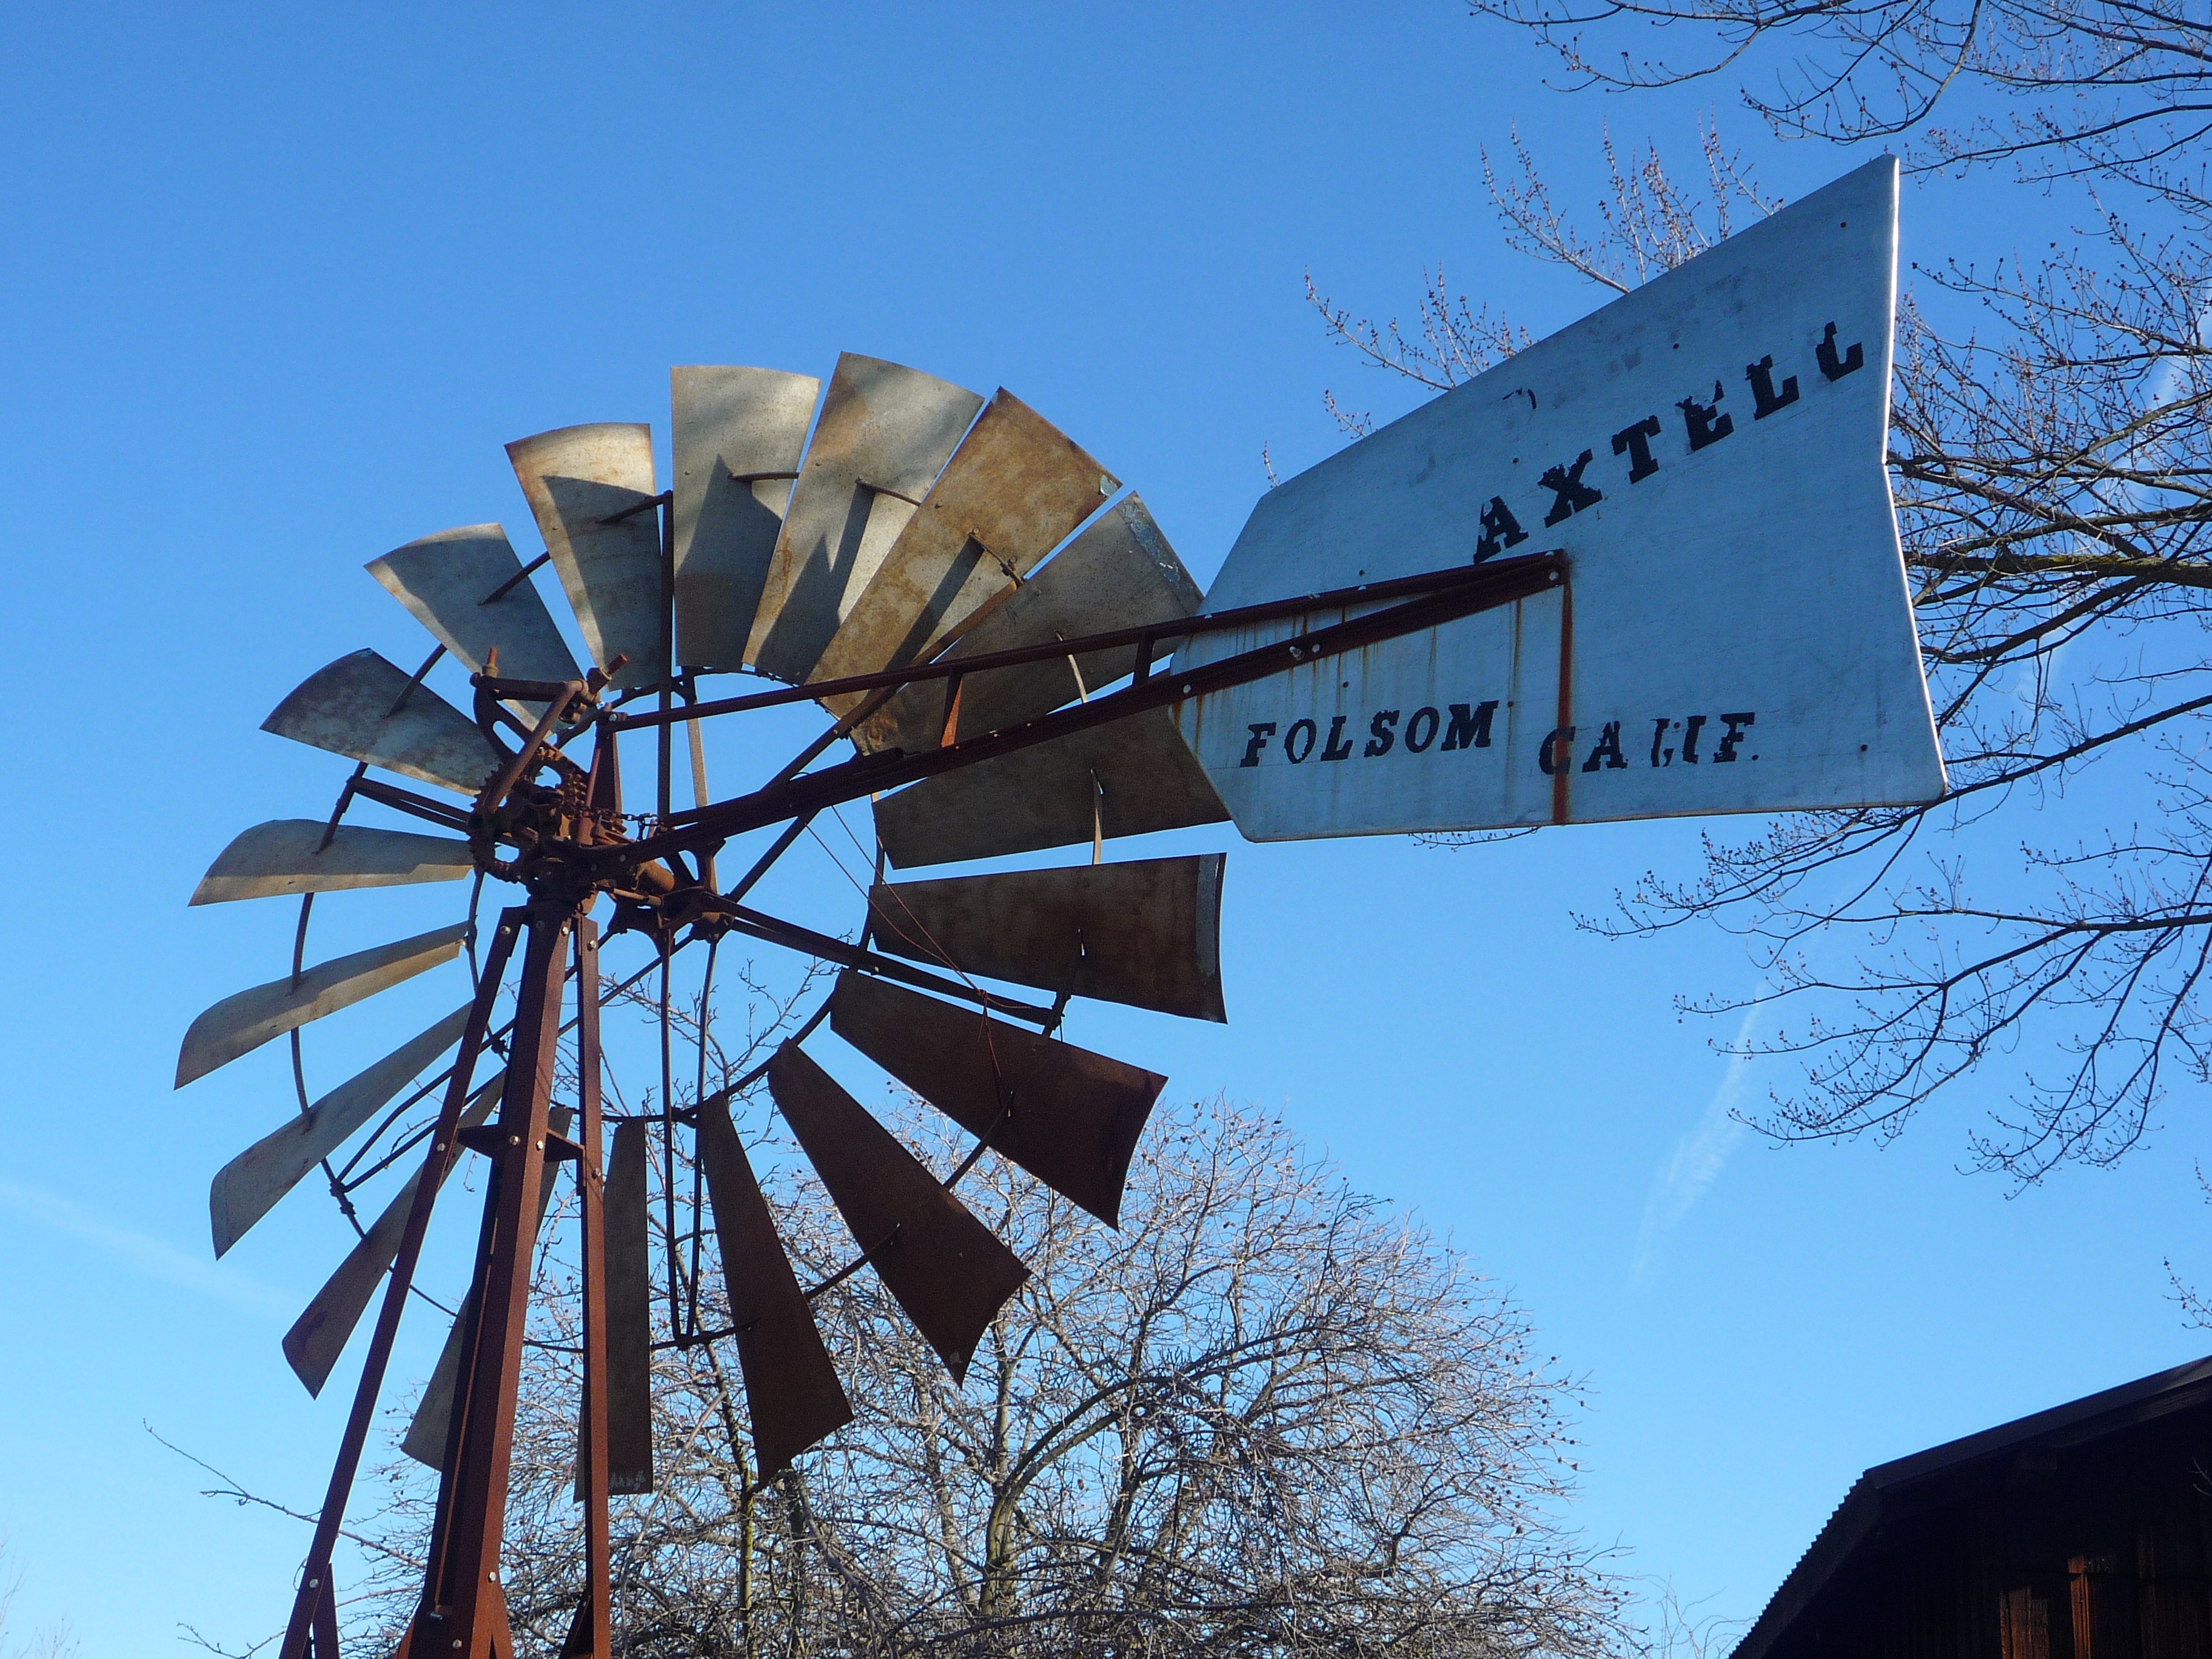
windmill, wind, building, rustic, mast, california, mill, tourist attraction, folsom, axtell